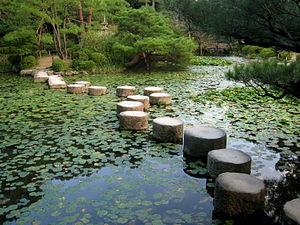
Le jardin japonais est issu de la tradition antique japonaise. Il se trouve aussi bien dans les demeures privées que dans les parcs des villes comme dans les lieux historiques : temples bouddhistes, tombeaux shintoïstes, châteaux.